ʻŌpaekaʻa Road Bridge

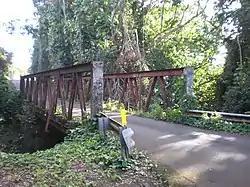
The bridge in 2009

The Ōpaekaa Road Bridge is a steel truss bridge listed on the National Register of Historic Places located along Ōpaekaa Road in the Wailua Homesteads neighborhood of Kapaa, on the island of Kauai, in the state of Hawaii, United States. The one-lane bridge spans Ōpaekaa Stream. With steel beams forged in 1890 by the Alexander Findlay & Company in Motherwell, Scotland, this is touted as possibly the only British-built bridge located in the United States.